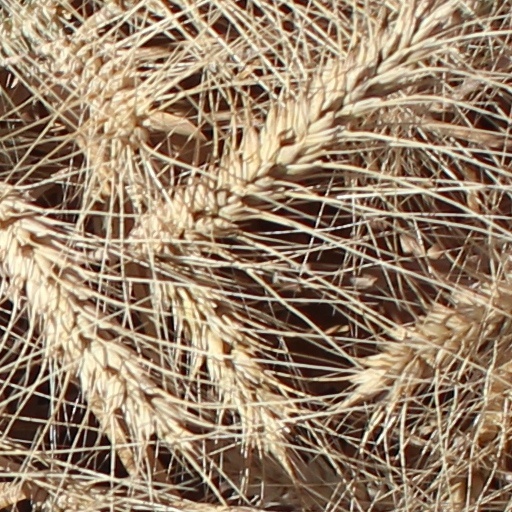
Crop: wheat